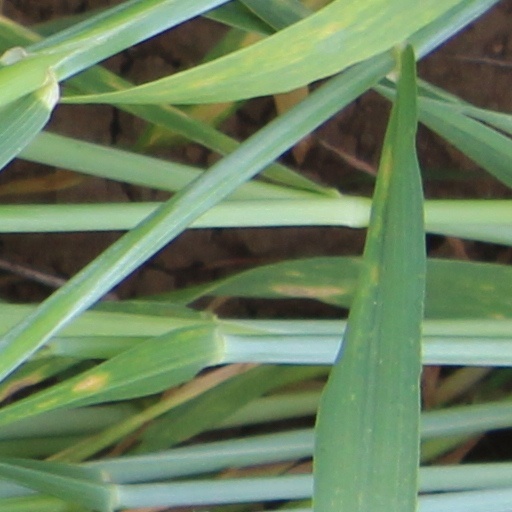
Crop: wheat